Grand Prospect Hall

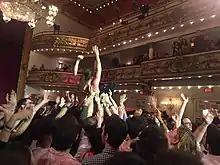
People dancing during the Zlatne Uste Golden Festival, a Balkan cultural event

Greek-American couple Michael and Alice Halkias bought the hall in 1981. Michael Halkias was born in Pittsburgh and grew up in Greece and Syria before coming back to the United States in 1966. He was a former real estate agent, travel agent, and employment agent who helped Greek people immigrate to the United States. He also worked in radio, advertising, and publishing before purchasing the hall. Under the Halkiases' ownership, Prospect Hall was renamed Grand Prospect Hall. The couple renovated the hall in a piecemeal fashion over the following 18 years, with a staff of 30 to 90 restorers. Michael Halkias chose to redesign the main ballroom in "happy colors" rather than the original paint scheme, with carvings of fruit in different colors based on what he shouted to the painters. "Brownstoner" wrote that "the Halkias' never met gilding and ostentation that they didn't like". Michael also attempted to clean the facade several times, but ultimately decided to paint it in 1998. He recovered the original murals after a chance encounter while waiting in line at a bank in Bay Ridge, Brooklyn, when a stranger mentioned that he had purchased them.